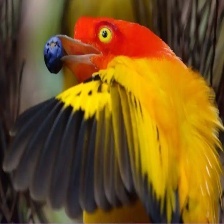
Species: FLAME BOWERBIRD
Scientific name: SERICULUS ARDENS